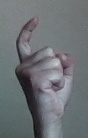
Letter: ra